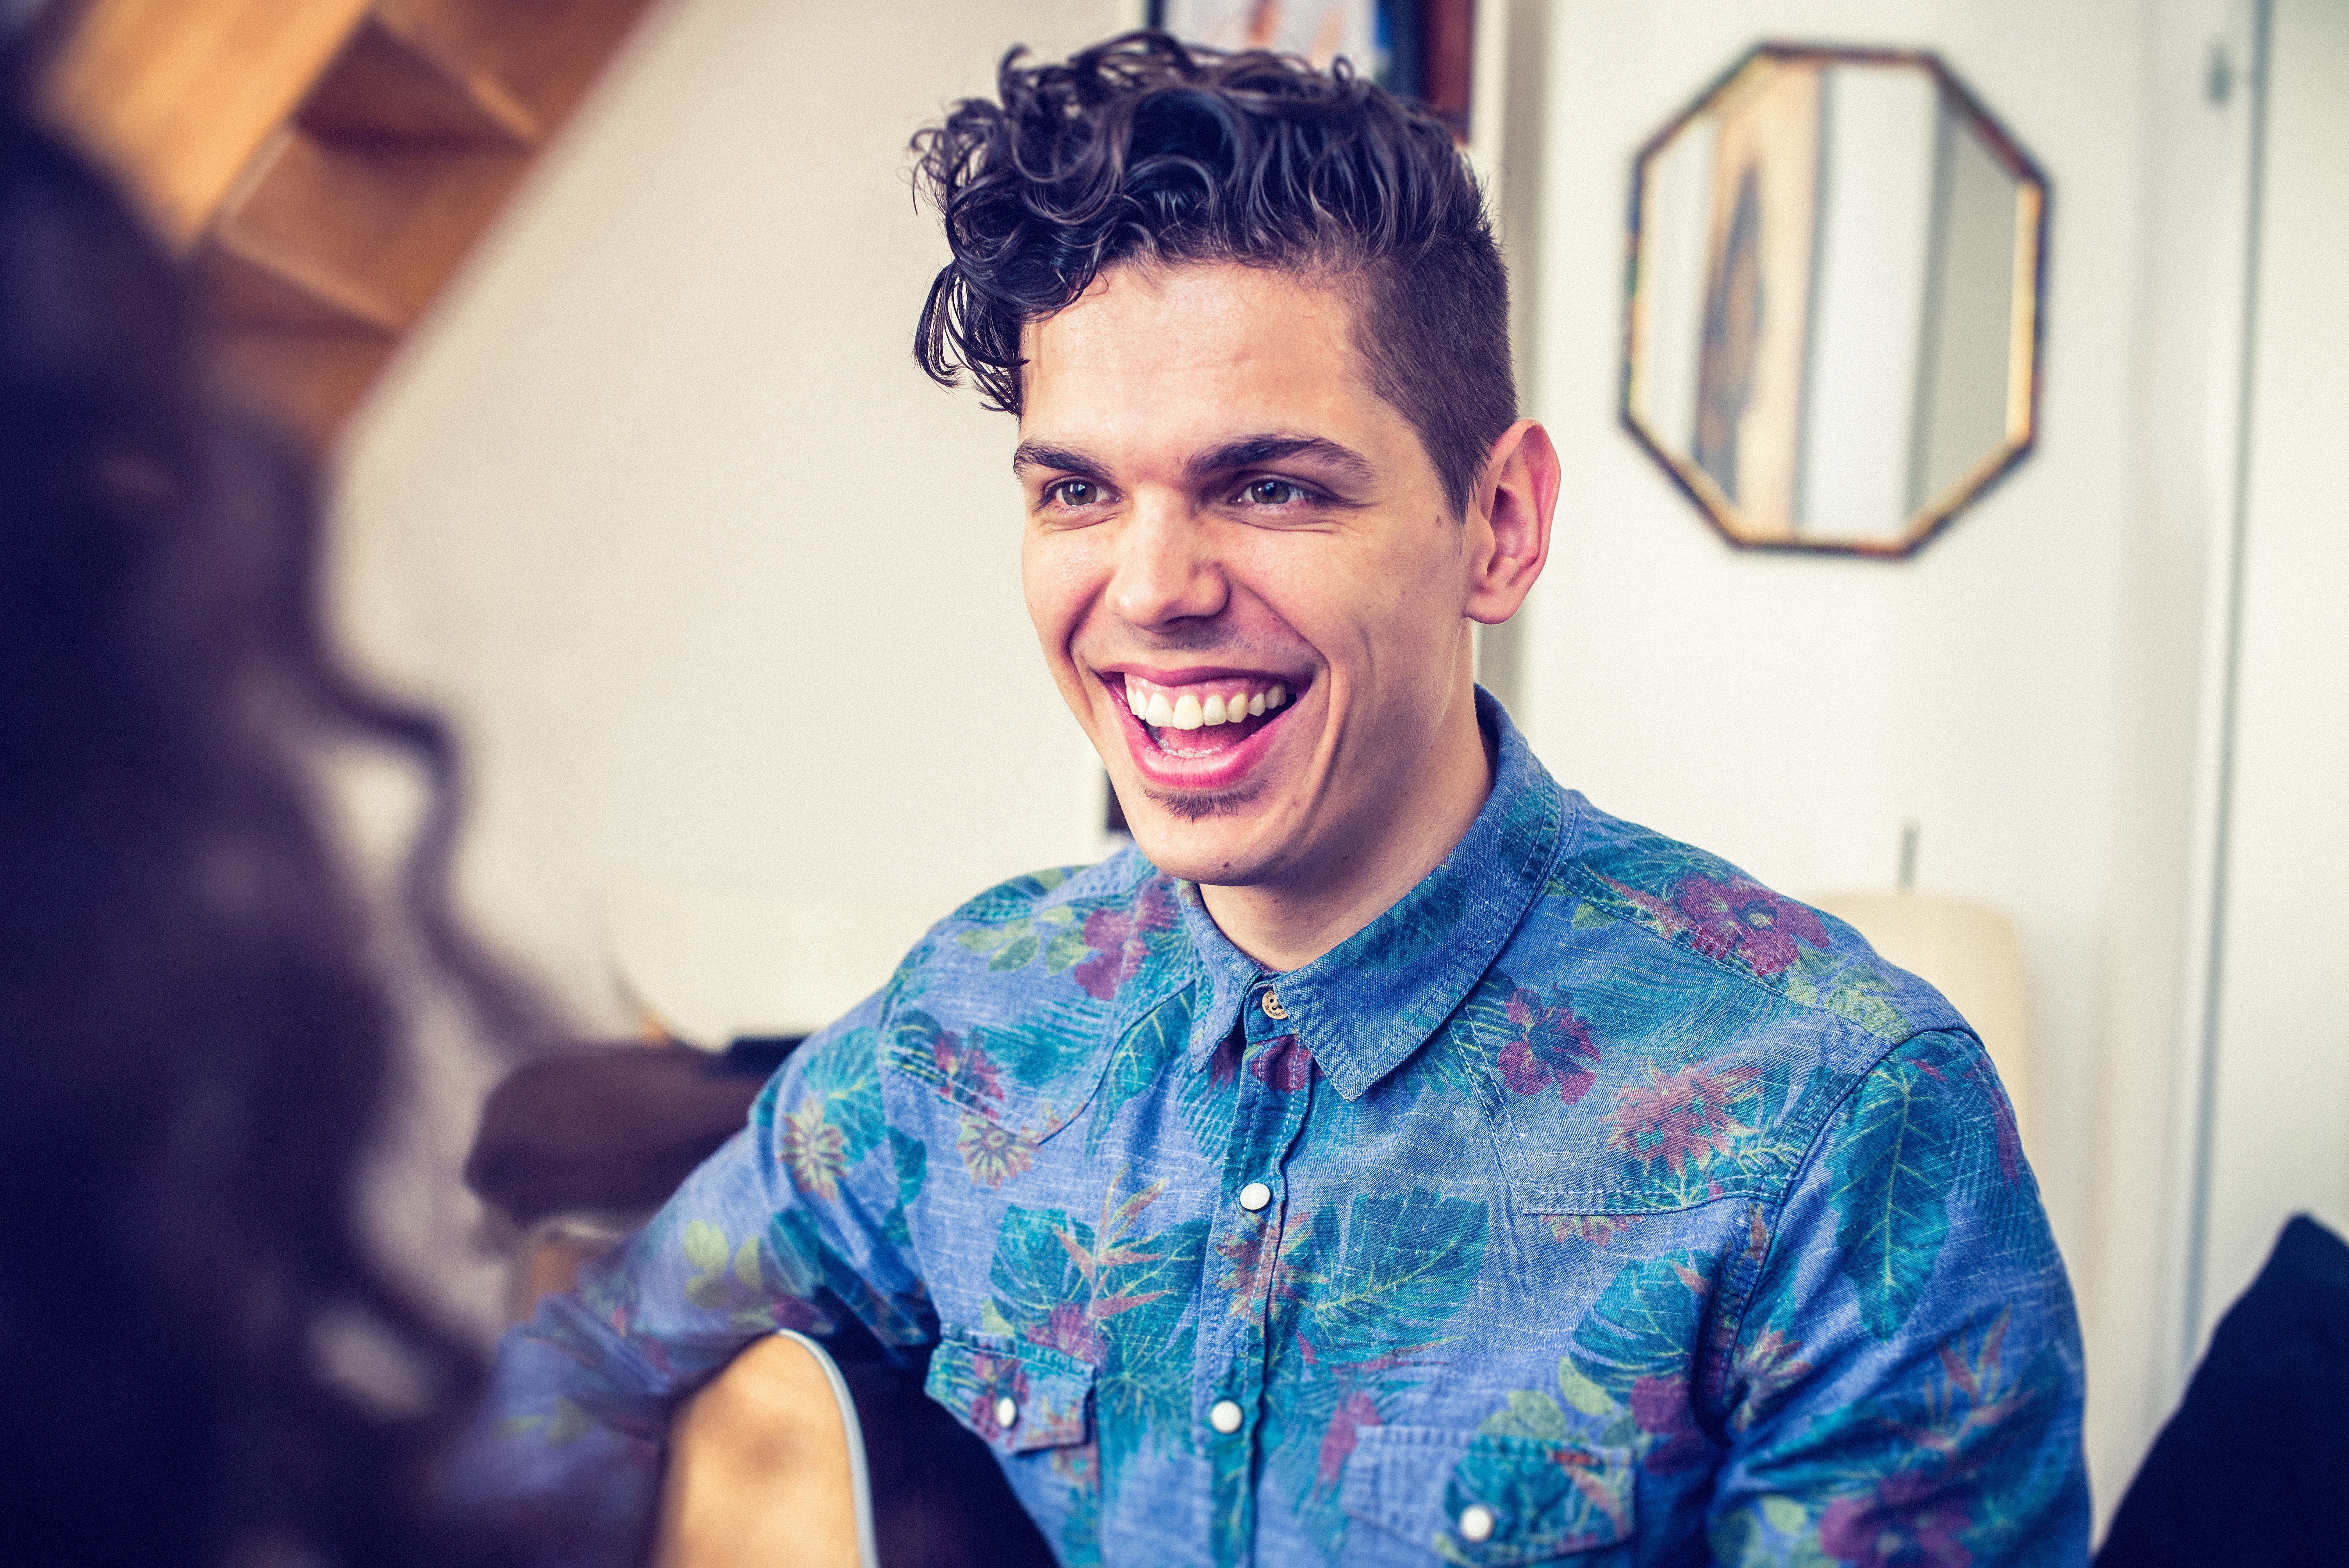
man, people, photography, male, guy, portrait, color, blue, smile, happy, photograph